Twenty Million Sweethearts

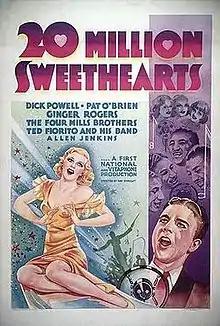
Theatrical release poster

Twenty Million Sweethearts is a 1934 American Pre-Code musical comedy film directed by Ray Enright and starring Pat O'Brien, Dick Powell, Ginger Rogers, and the Mills Brothers. The film was remade in 1949 as "My Dream Is Yours".